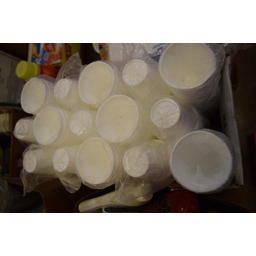
Label: paper